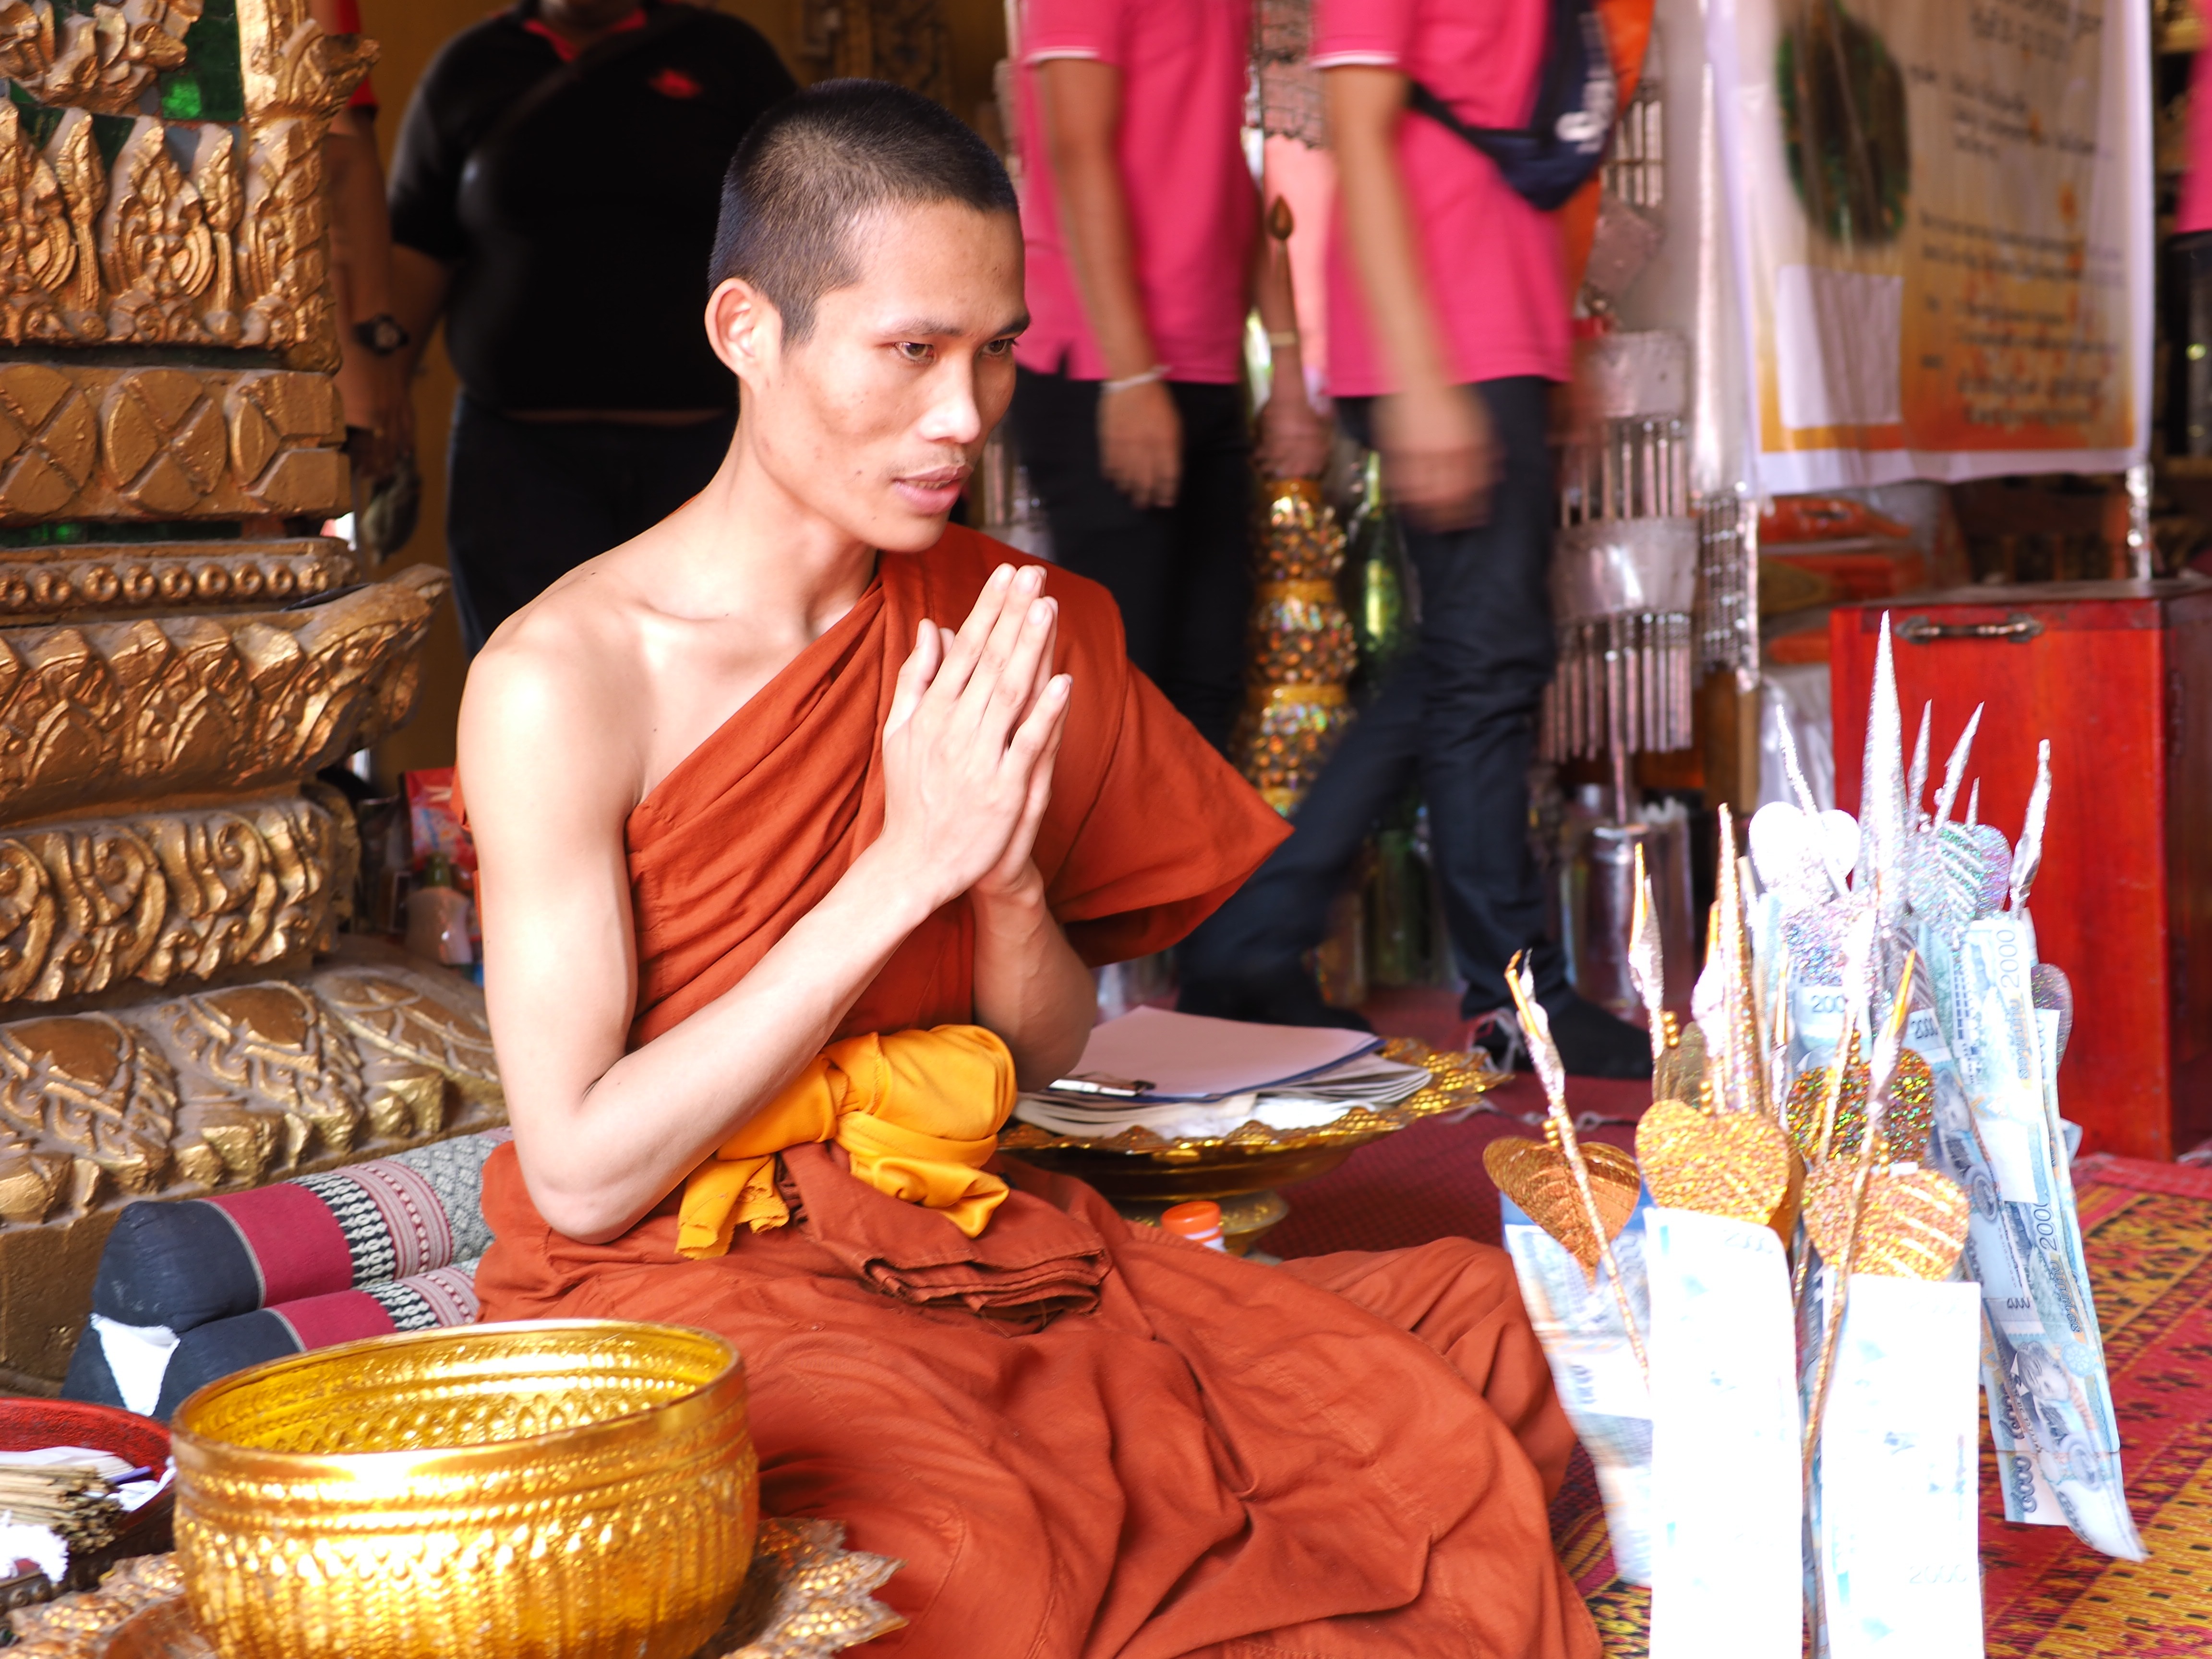
man, male, asian, monk, buddhist, buddhism, religion, market, pray, robe, religious, temple, monastery, worship, tradition